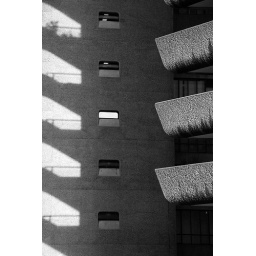
barbican - a composition in black + white